Lagarostrobos

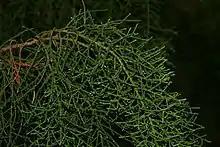
Close-up of Huon pine foliage

The Huon pine is a slow-growing, but long-lived tree; some living specimens of this tree are in excess of 2,000 years old. It grows to tall, exceptionally reaching , with arching branches and pendulous branchlets. The leaves are spirally arranged, very small and scale-like, long, covering the shoots completely. It is dioecious, with male (pollen) and female (seed) cones on separate plants. The male cones are yellow, long and broad. The mature seed cones are highly modified, berry-like, with 5 to 10 lax, open scales which mature in six-to-eight months, with one seed long on each scale. Unlike the closely related New Zealand genus "Manoao", the scales do not become fleshy and are water-dispersed, not bird-dispersed.